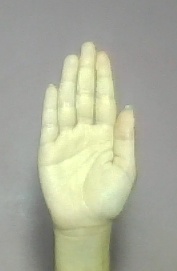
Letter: seen